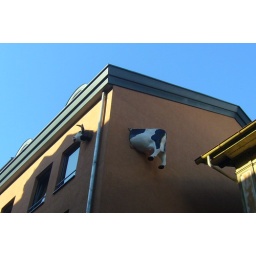
cow in the sky